Arthur Melbourne-Cooper

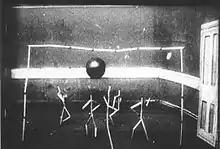
Animated Matches: Football

Dutch researcher Tjitte de Vries, based on later reports by Cooper and his daughter Audrey Wadowska, controversially claims that during this time the filmmaker also produced the "Animated Matches" series of films more commonly dated to 1914 and the GRG-Series of films more commonly attributed to George Albert Smith.